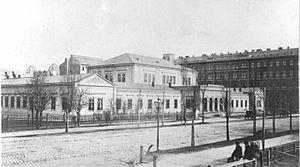
Le Reichsrat ou Conseil d'Empire était l’assemblée parlementaire bicamérale de la Cisleithanie, la moitié autrichienne de la double monarchie d'Autriche-Hongrie, de 1867 à 1918. Il a été créé en 1861 en tant que parlement de l'empire d'Autriche et maintenu lors du Compromis austro-hongrois de 1867. L'assemblée est un des symboles de l'appartenance commune des pays autrichiens après la sortie des pays de la Couronne de saint Étienne.